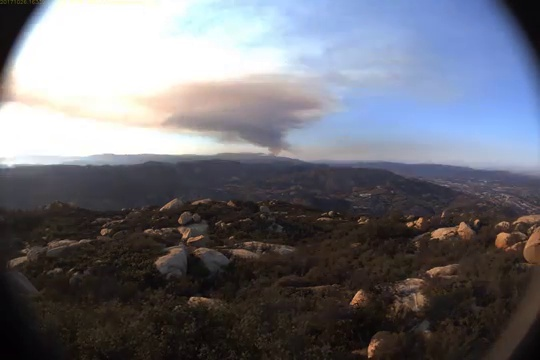
Fire: no
Smoke: yes